Princess Sophie of Baden

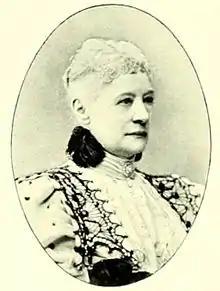

Princess Sophie of Baden (Sophie Pauline Henriette Marie Amelie Luise; 7 August 1834 in Karlsruhe – 6 April 1904 in Karlsruhe), was a Princess of Baden by birth and the Princess consort of Lippe by marriage.